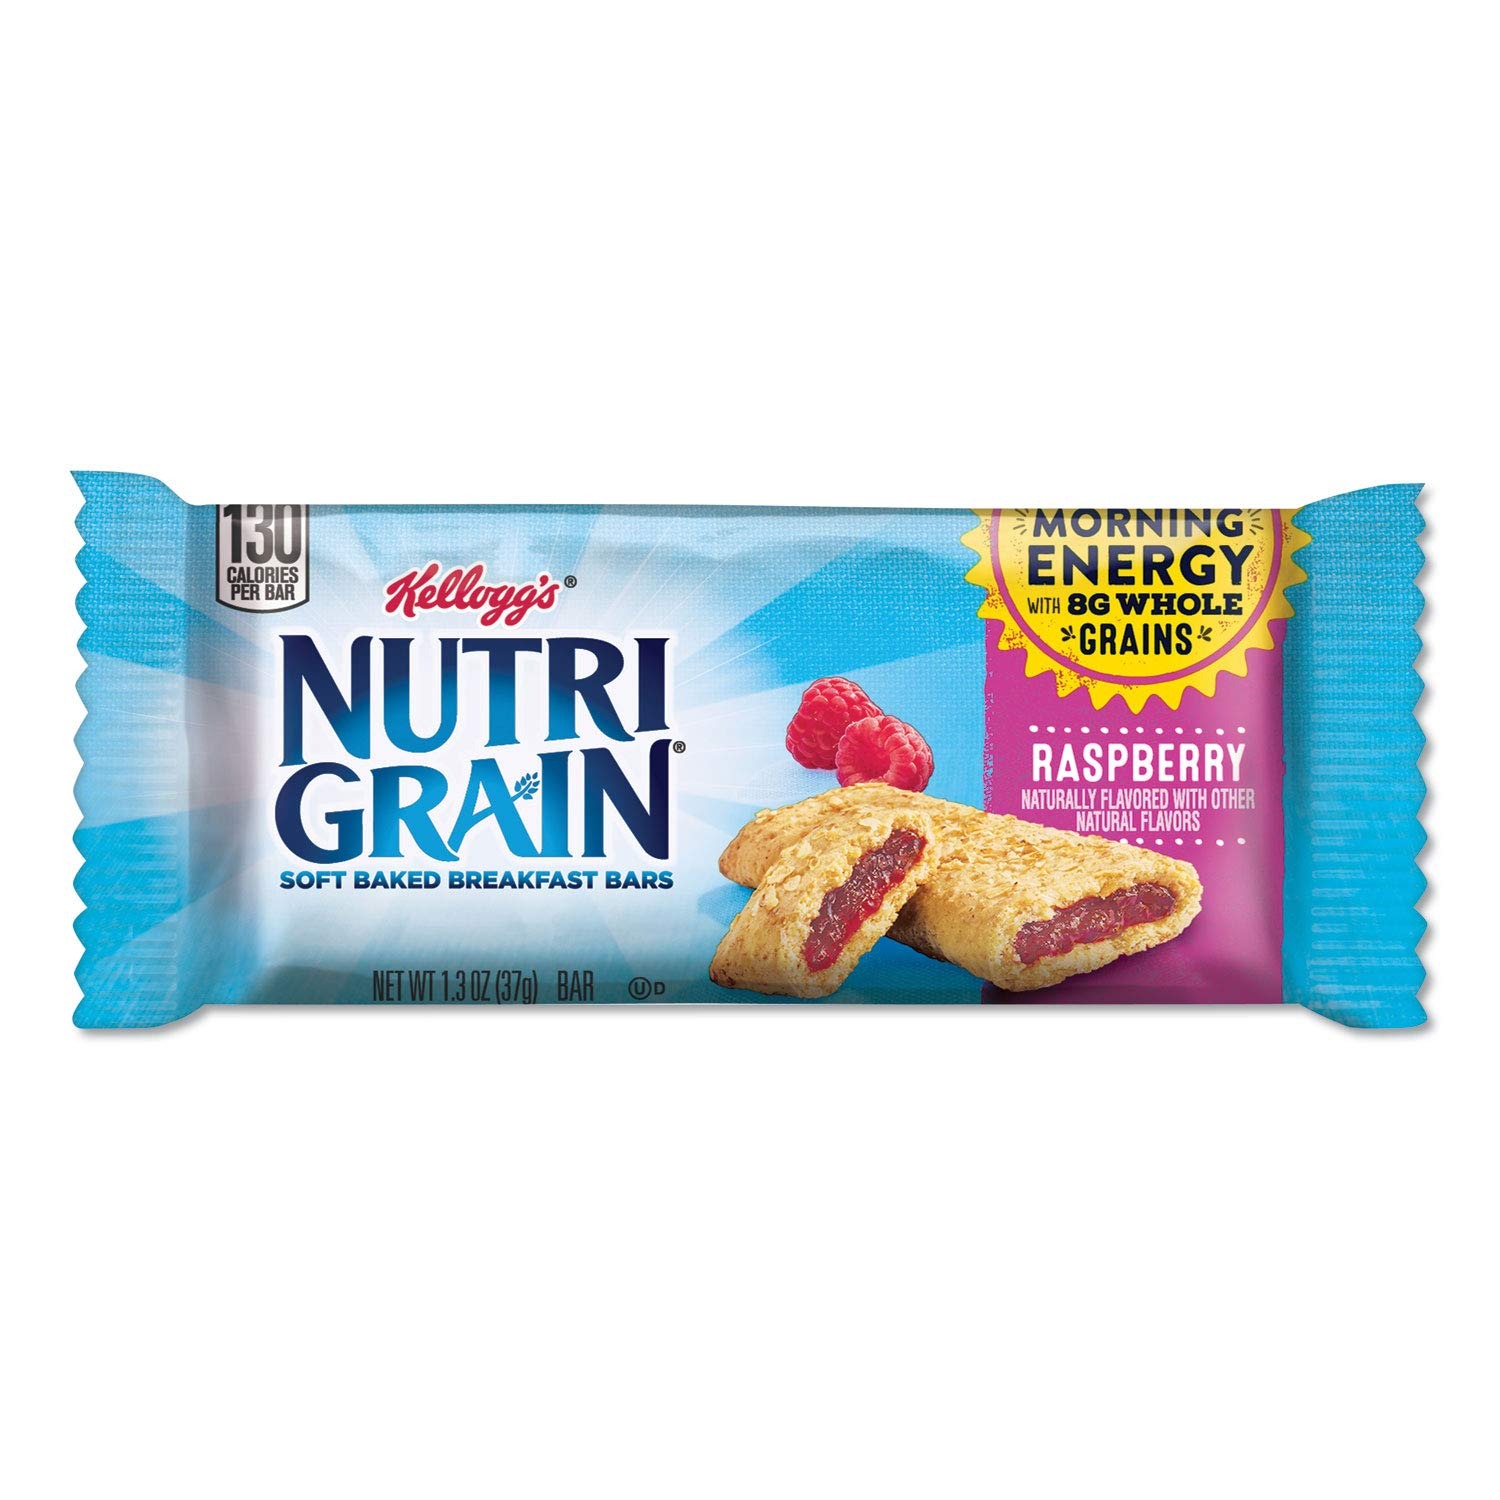
Item Name: Kellogg's Nutri-Grain Bars, Raspberry, 1.3 Oz, Box of 16
Value: 20.8
Unit: Ounce

Price: 25.86